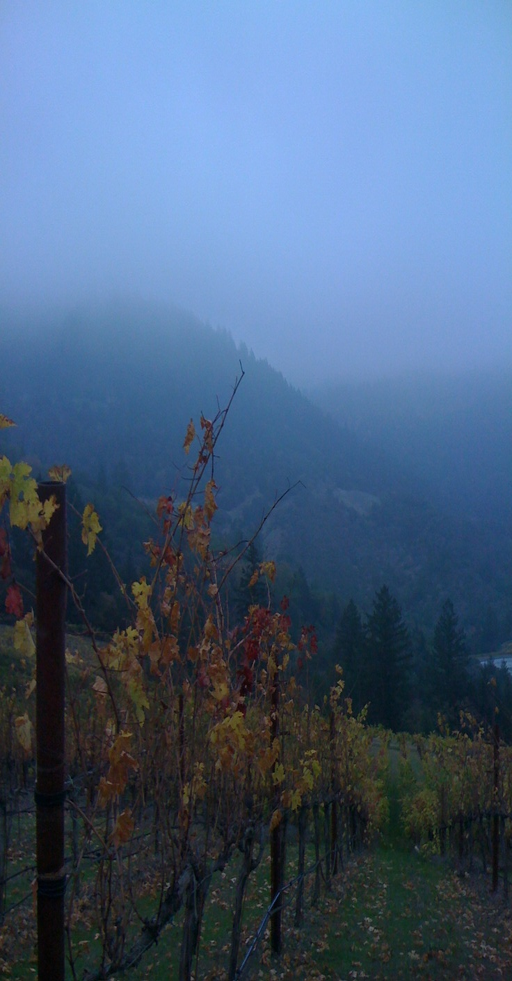
a foggy fall day in the mountains